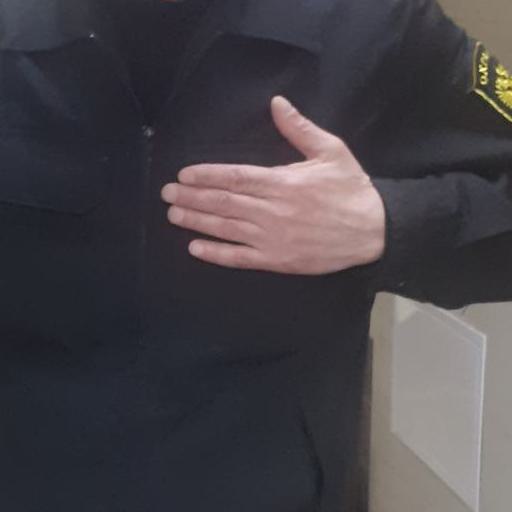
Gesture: no_gesture